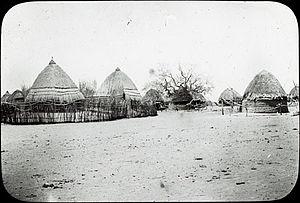
La monarchie Shilluk est un ancien État de l'Afrique de l'est situé sur les rives du fleuve du Nil blanc et ayant la ville de Fachoda pour capitale et résidence royale. D'après les traditions locales, ce royaume apparait vers le milieu du XVIᵉ siècle fondé par le premier souverain, le demi-dieu Nyikang. Les souverains animistes shilluk ont dû faire face à partir du XIXᵉ aux assauts militaires des armées de l'empire ottoman puis à la colonisation britannique dans le cadre du Soudan anglo-égyptien. Le royaume shilluk n'existe plus aujourd'hui en tant qu'entité politique indépendante, mais seulement comme une chefferie traditionnelle en relation avec les autorités administratives de l'actuel Soudan du Sud.
Akurwa est une localité du Soudan du Sud située dans l’État du Nil Supérieur, sur la rive occidentale du Nil Blanc. La tradition orale du peuple Shilluk situe à Akurwa la disparition mystérieuse de Nyikang, leur premier roi. Le sanctuaire local, élevé à la mémoire de ce personnage renferme plusieurs de ses reliques dont son effigie, son trône et son bouclier.